Dan Hampton

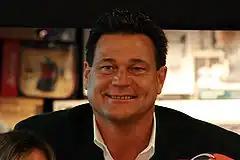
Hampton in May 2008

Daniel Oliver Hampton (born September 19, 1957) is an American former professional football player who was a defensive tackle for twelve seasons with the Chicago Bears from 1979 to 1990 in the National Football League (NFL). He was elected to the Pro Football Hall of Fame in 2002. He currently hosts the Bears postgame show on WGN Radio in Chicago.